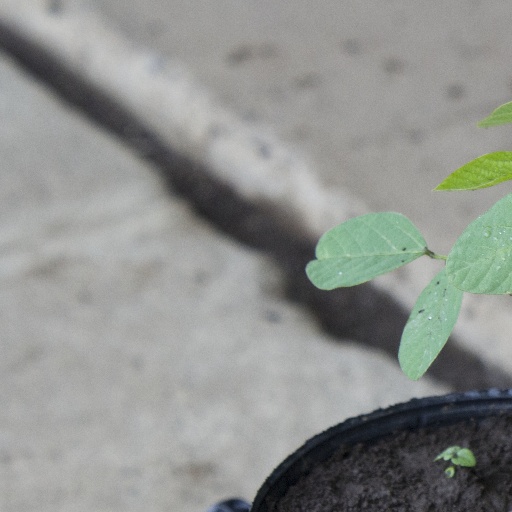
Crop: soybean